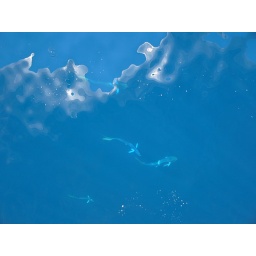
Taken from the deck of the ship, the fish were well below the surface in incredibly clear water..